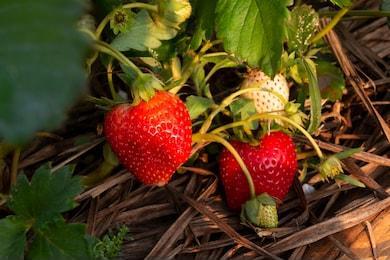
Label: Strawberry